Anarchism in the United States

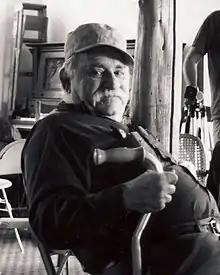
Murray Bookchin, pioneering theorist of the American environmentalist movement

Ross Winn was an American anarchist writer and publisher from Texas who was mostly active within the Southern United States. Born in Dallas, Texas, Winn wrote articles for "The Firebrand", a short-lived, but renowned weekly out of Portland, Oregon; "The Rebel", an anarchist journal published in Boston; and Emma Goldman's "Mother Earth". Winn began his first paper, known as "Co-operative Commonwealth". He then edited and published "Coming Era" for a brief time in 1898 and then "Winn's Freelance" in 1899. In 1902, he announced a new paper called "Winn's Firebrand". In 1901, Winn met Emma Goldman in Chicago, and found in her a lasting ally. As she wrote in his obituary, Emma "was deeply impressed with his fervor and complete abandonment to the cause, so unlike most American revolutionists, who love their ease and comfort too well to risk them for their ideals." Winn kept up a correspondence with Goldman throughout his life, as he did with other prominent anarchist writers at the time. Joseph Labadie, a prominent writer and organizer in Michigan, was another friend to Winn, and contributed several pieces to "Winn's Firebrand" in its later years. Enrico Arrigoni, pseudonym of Frank Brand, was an Italian American individualist anarchist Lathe operator, house painter, bricklayer, dramatist and political activist influenced by the work of Max Stirner.